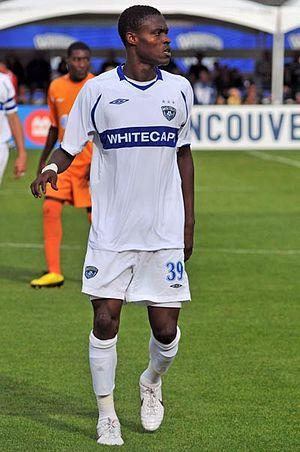
Gershon Koffie est un footballeur ghanéen né le 25 août 1991 à Koforidua. Il évolue au poste de milieu de terrain au Hammarby IF.